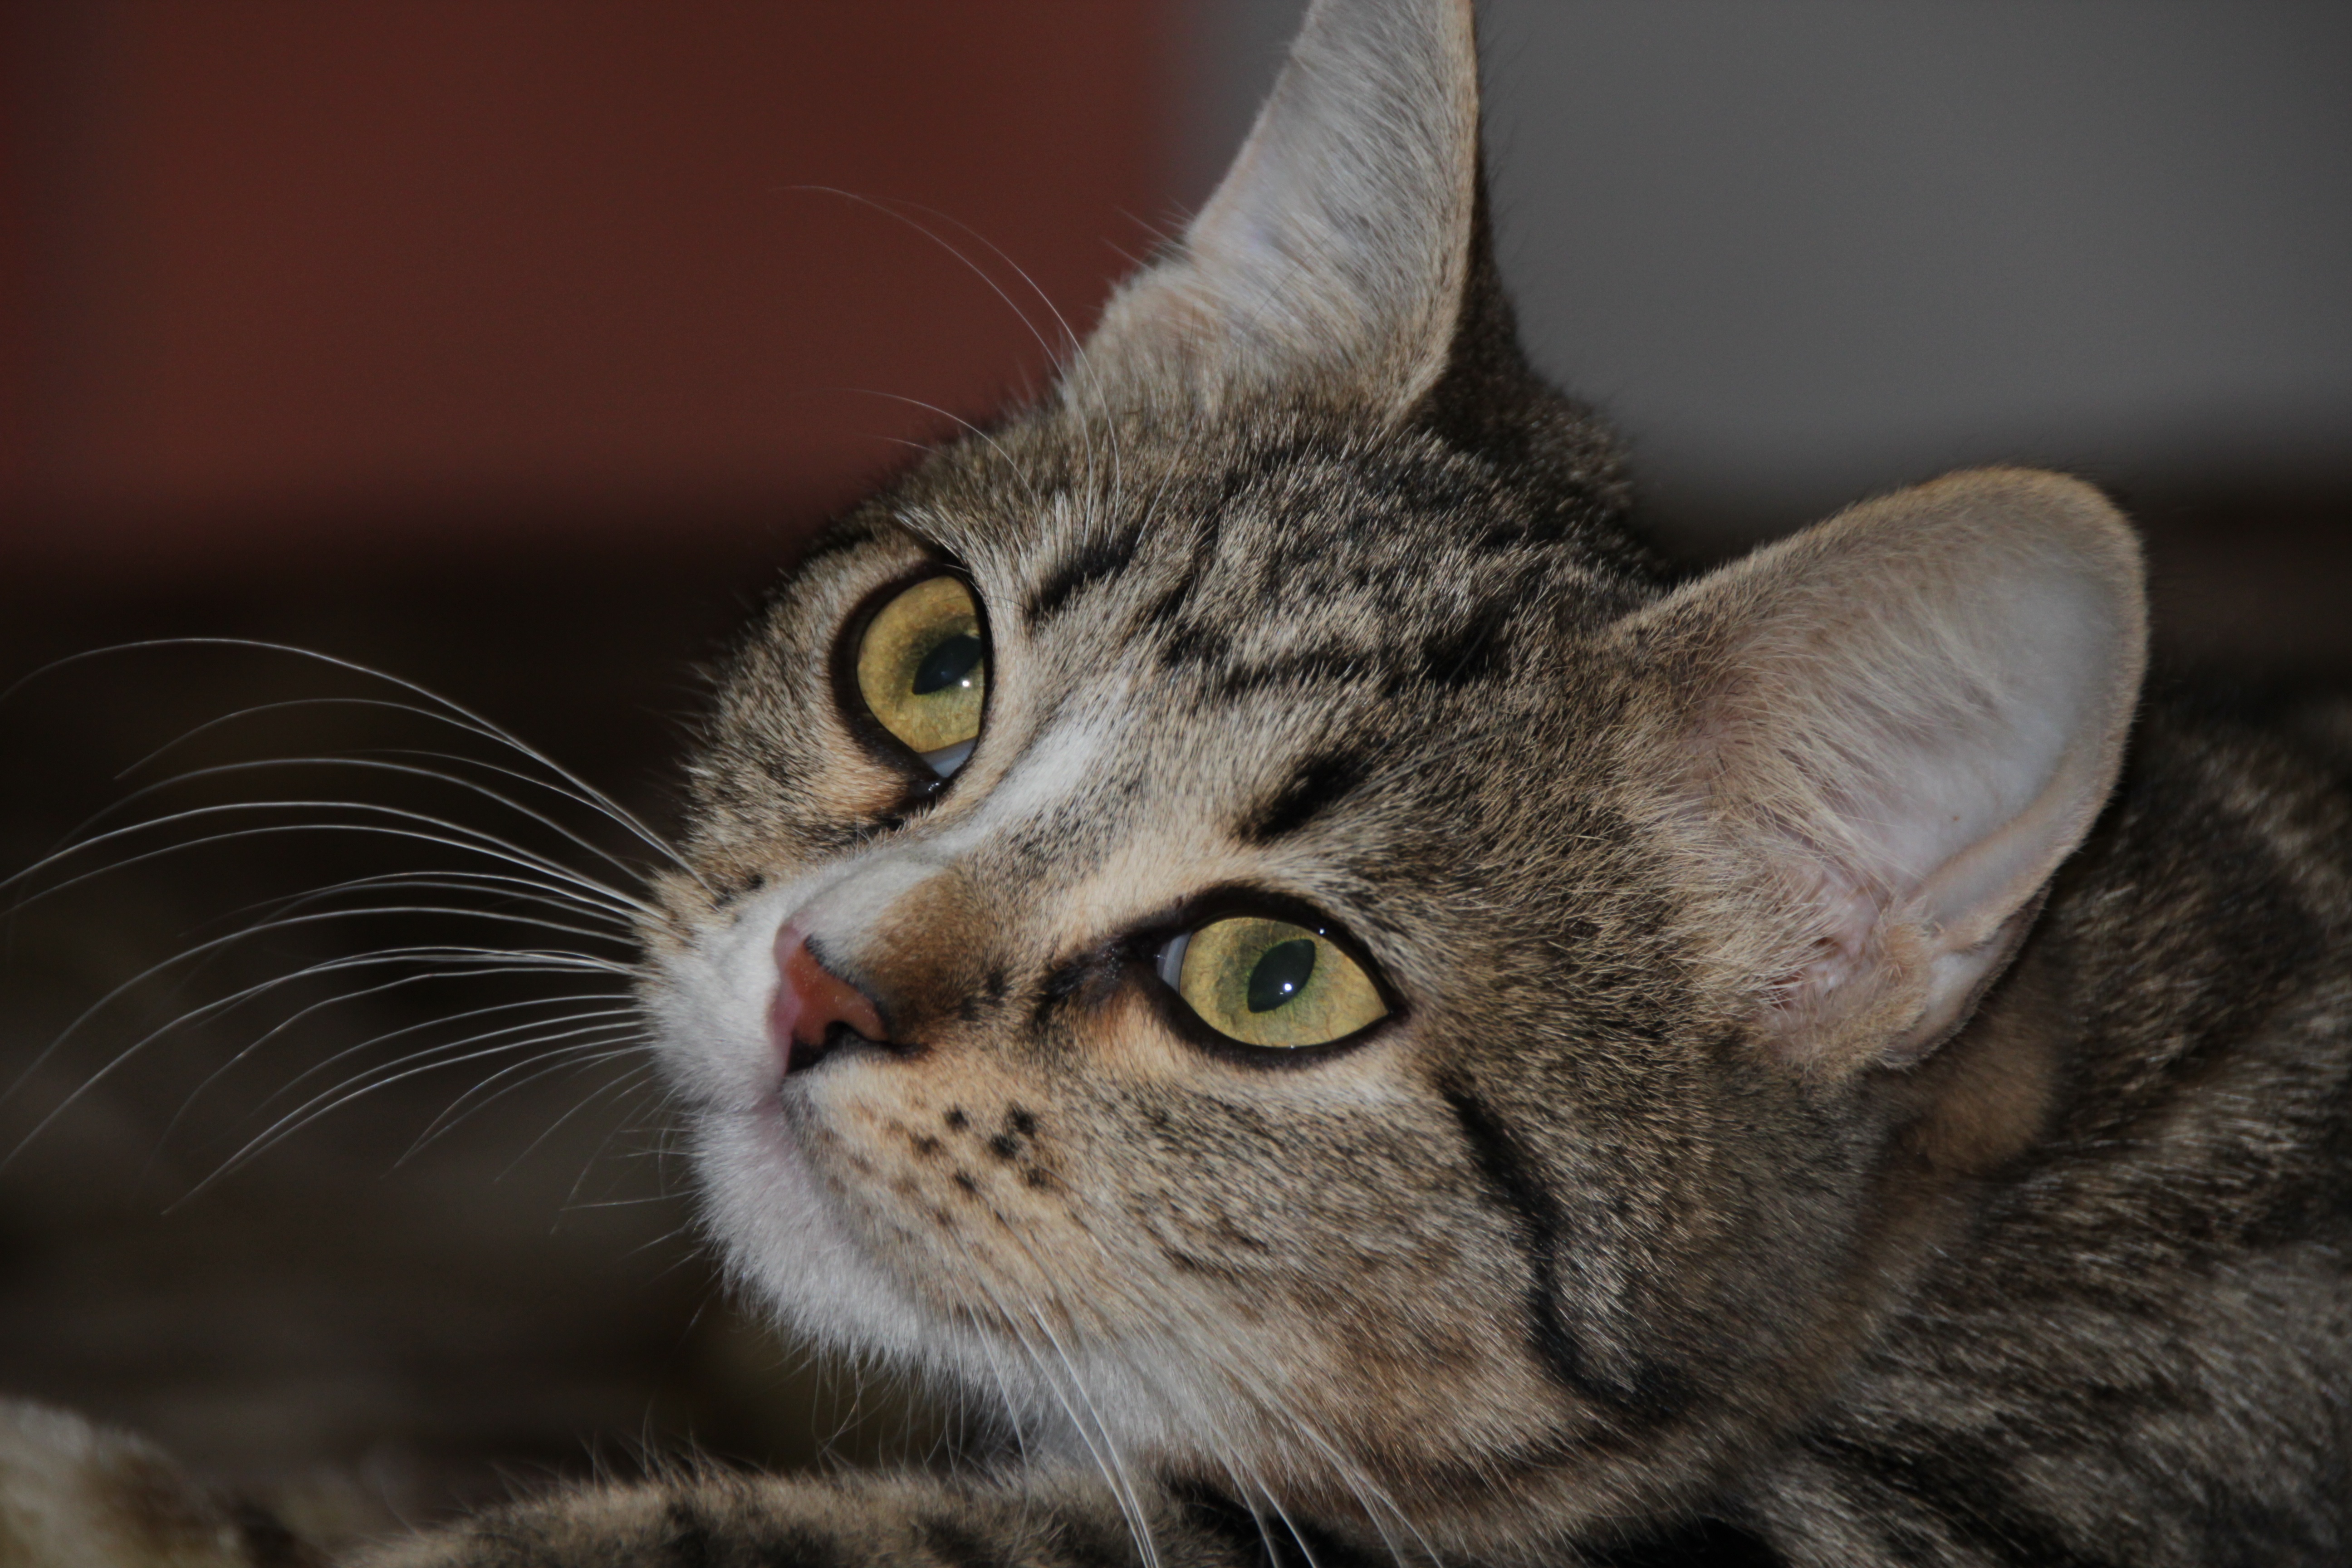
view, animal, cute, pet, fur, kitten, cat, mammal, closeup, fauna, striped, close up, pets, cats, nose, eyes, whiskers, eye, animals, vertebrate, views, cat eyes, cat's eye, tabby cat, european shorthair, cat person, small to medium sized cats, cat like mammal, domestic short haired cat, pixie bob, american shorthair